General Sherman incident

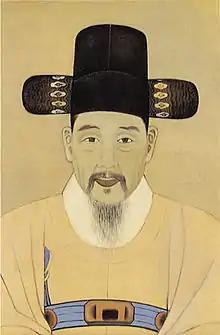
A painting of Bak Gyusu

Determined to force the Korean government to end its isolationism, the , an armed merchant schooner owned by Boston businessman W. B. Preston, made plans to travel to Korea. The crew of the "General Sherman" consisted of Captain Page and Chief Mate Wilson (both Americans), English supercargo George Hogarth and thirteen Asian crew-members, which included Chinese sailor and interpreter Chao Ling Feng, two pilots from Shandong and ten sailors from Beijing, Malaya and South China (who were possibly former soldiers in service of Henry Andres Burgevine). Also on board were a money changer from Guangzhou, Welsh missionary Robert Jermain Thomas and Preston.